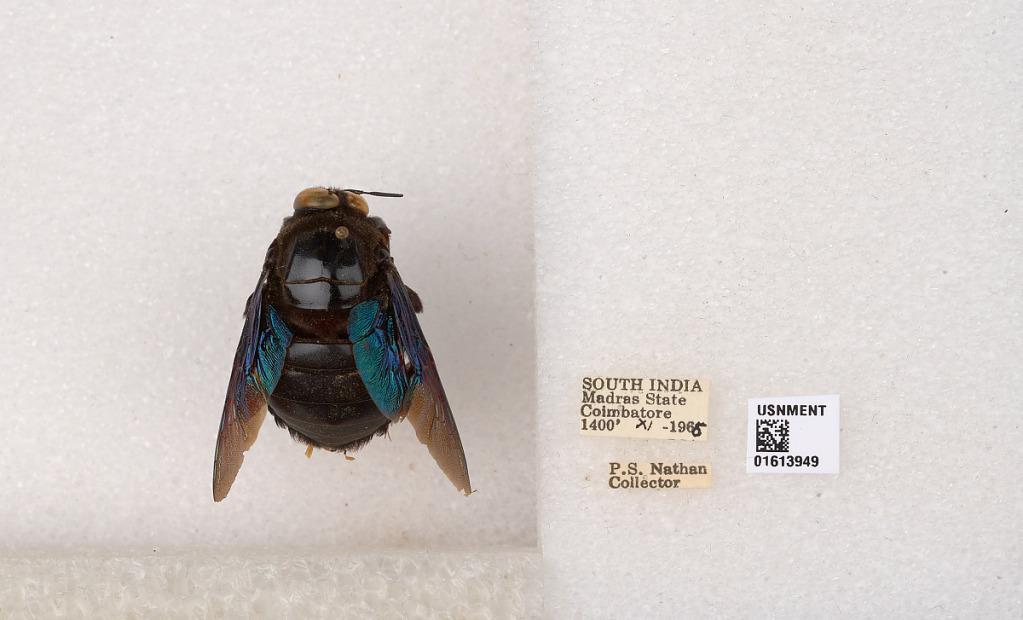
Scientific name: Xylocopa (Mesotrichia) tenuiscapa Westwood
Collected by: P. Nathan
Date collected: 1965-11-1
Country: India
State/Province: Tamil Nadu
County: Coimbatore
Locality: Coimbatore